Sushant Divgikar

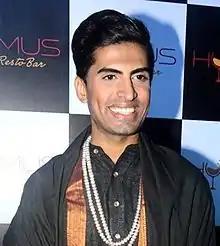
Divgikar at the launch party of HYMUS nightclub in Mumbai, 2014

Sushant Divgikar, also known as Rani Ko-HE-Nur, is an Indian model, actor, singer, columnist, motivational speaker, drag queen, pageant director, and video jockey.